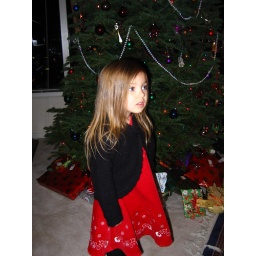
Nika suprised in red dress